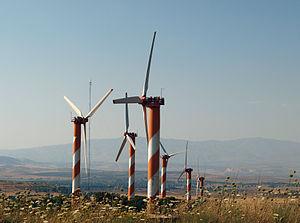
Bney Rasan (parc éolien)
Le plateau ouest du Golan, hauteurs du Golan, sous-district de Golan ou ouest Golan, est un territoire administré par Israël depuis de la guerre des Six Jours en 1967 puis annexé unilatéralement en 1981.